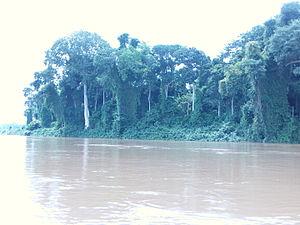
Le Mbam est une rivière d'Afrique qui coule au Cameroun. C'est l'affluent majeur du fleuve Sanaga.